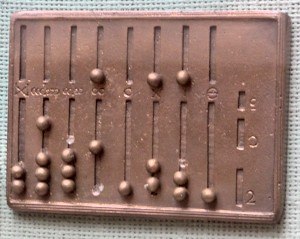
Abacus (regnemaskine) / Abacus varianter
Kopi af en romersk abacus.
Abacus betyder: Regnebræt, kugleramme eller regnetavle, brugt i regneundervisning og i Orienten som hjælpemiddel ved regning. Tidligere brugtes et bord med tællesten, senere en ramme med kugler, der kan forskydes på vandrette stænger.